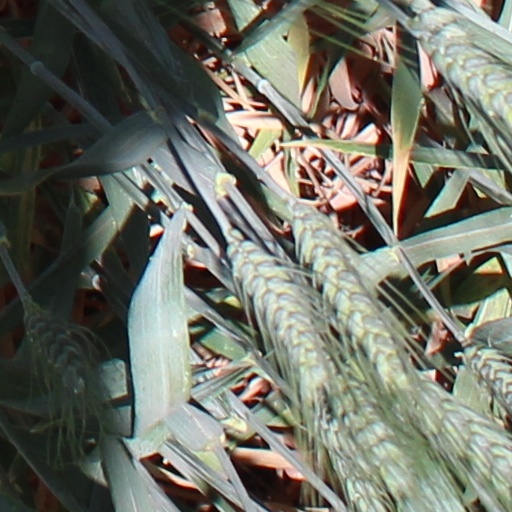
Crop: wheat